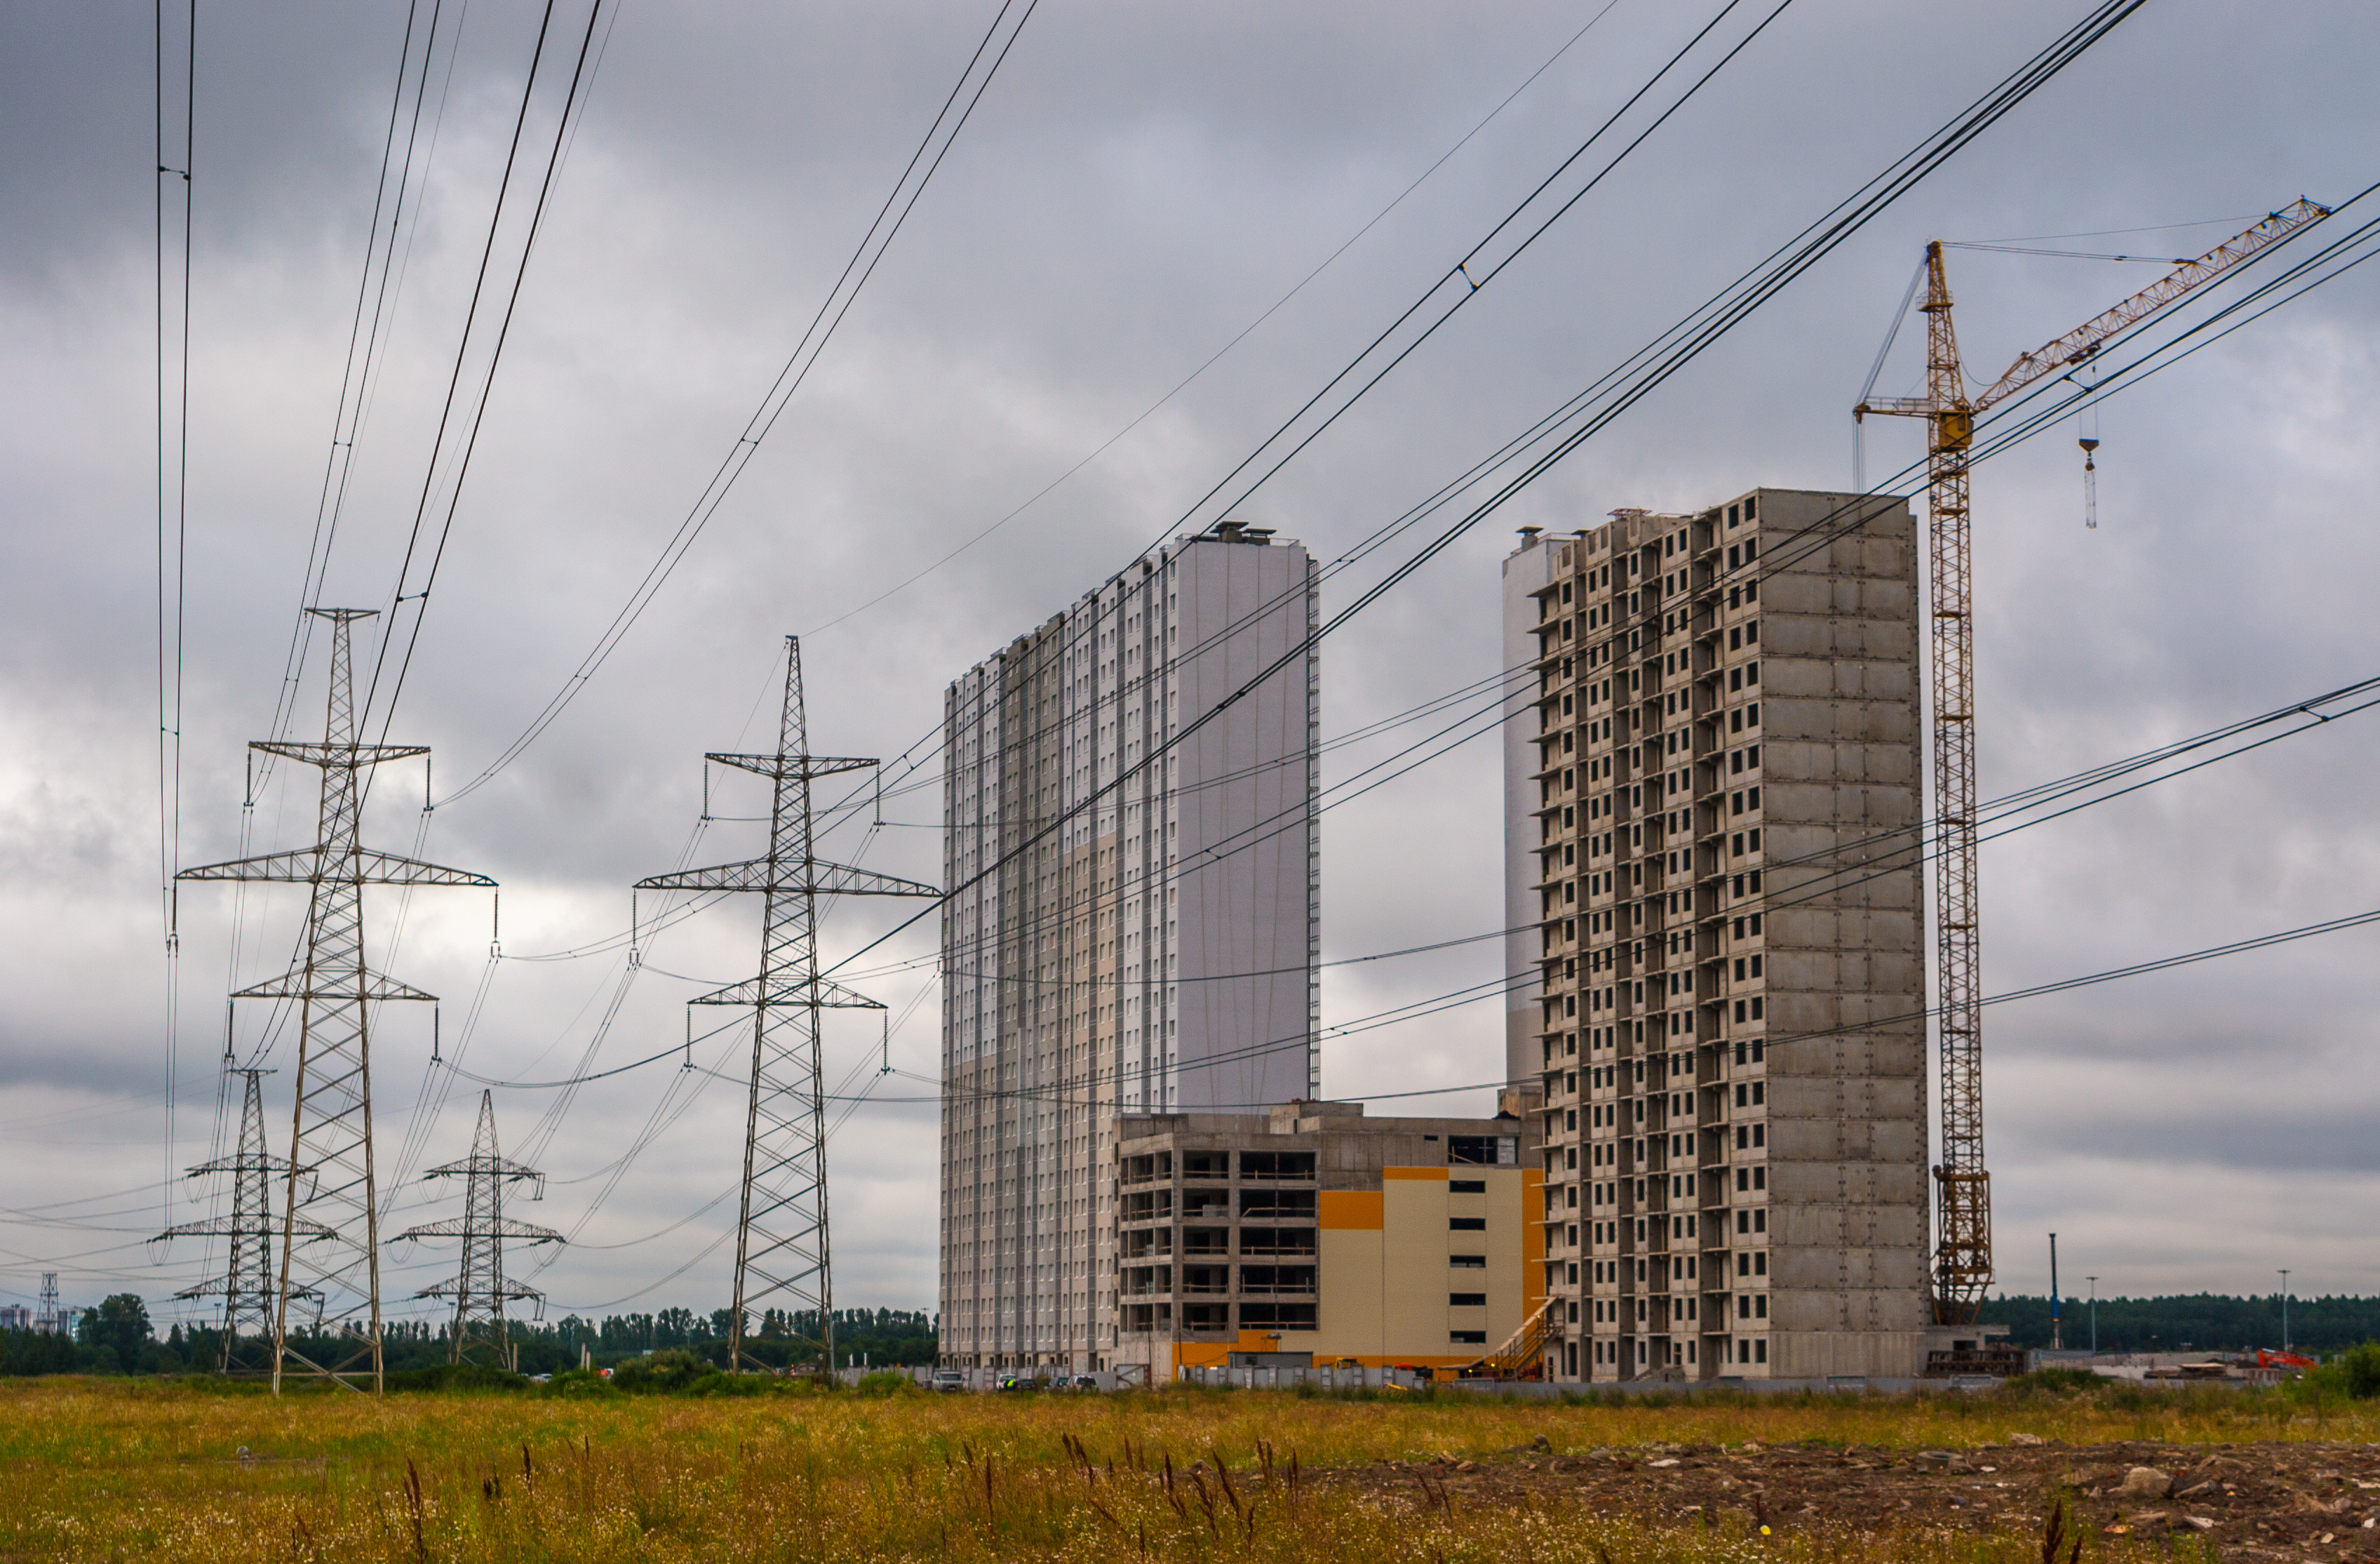
image, overhead power line, tower, electricity, sky, electrical supply, transmission tower, line, architecture, urban area, residential area, public utility, city, tower block, tree, building, technology, crane, skyscraper, wire, condominium